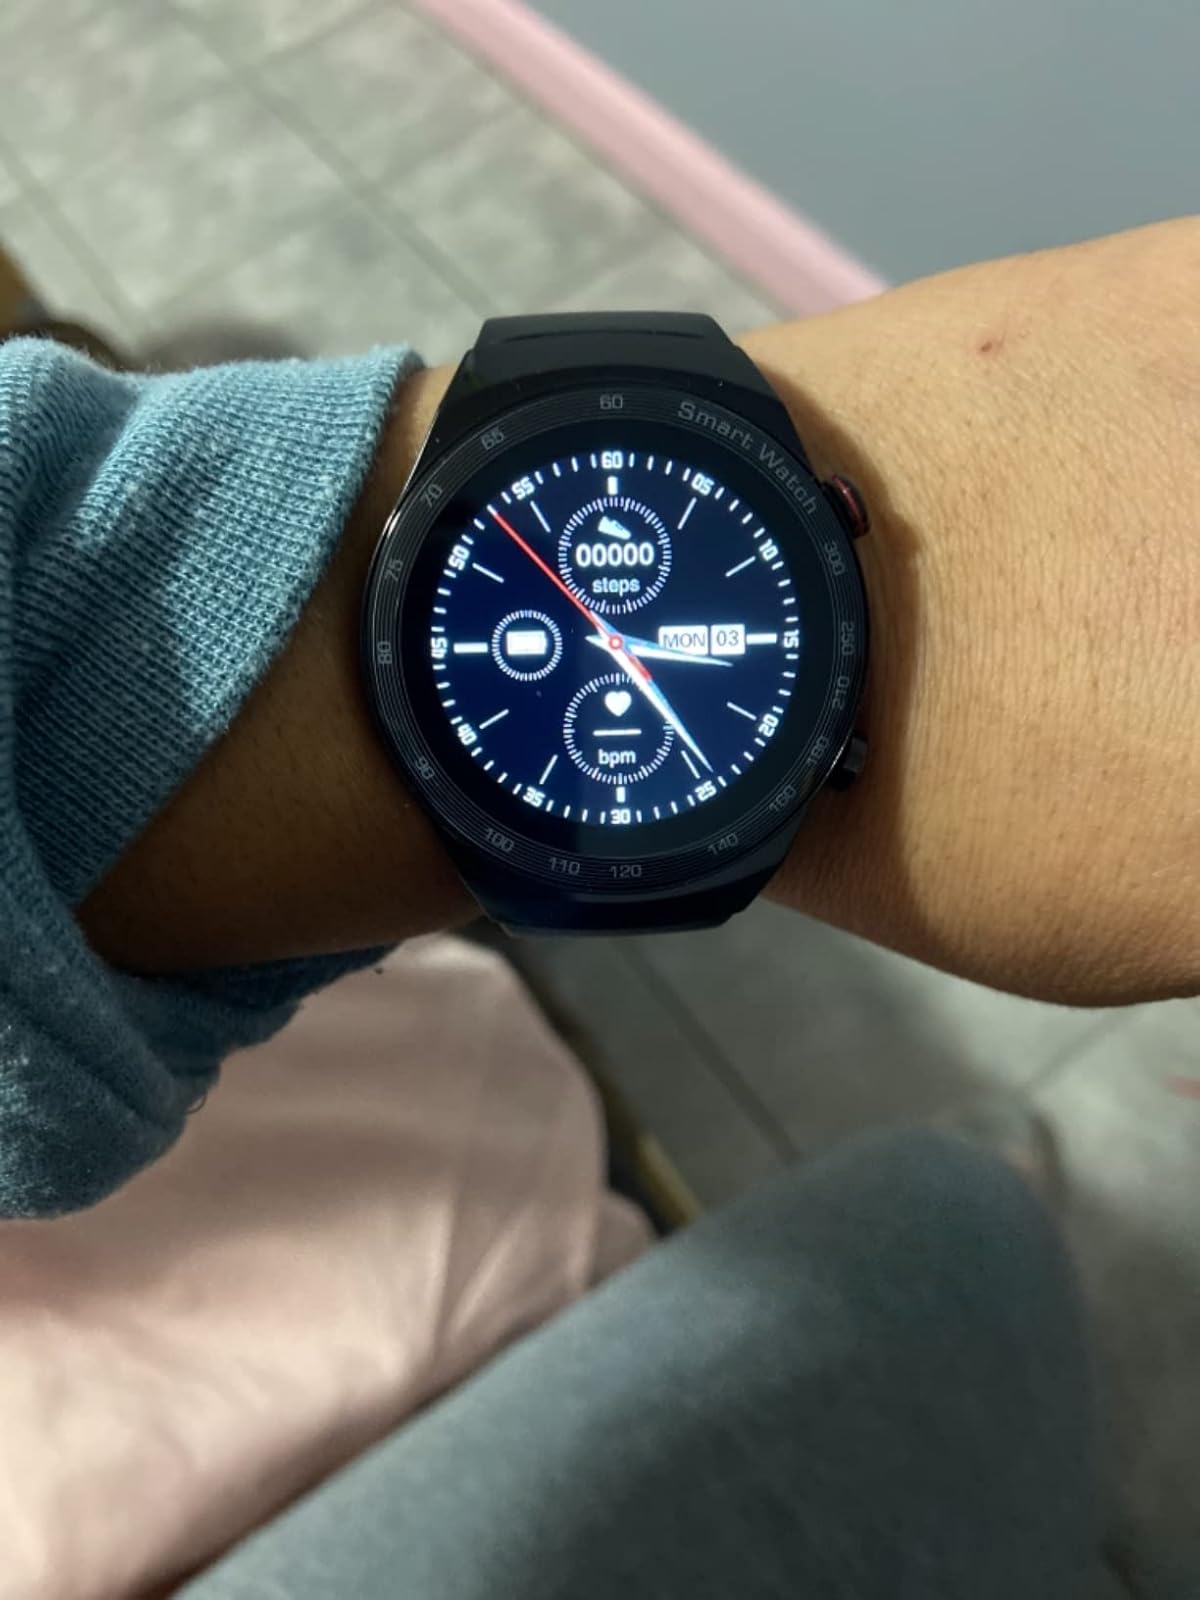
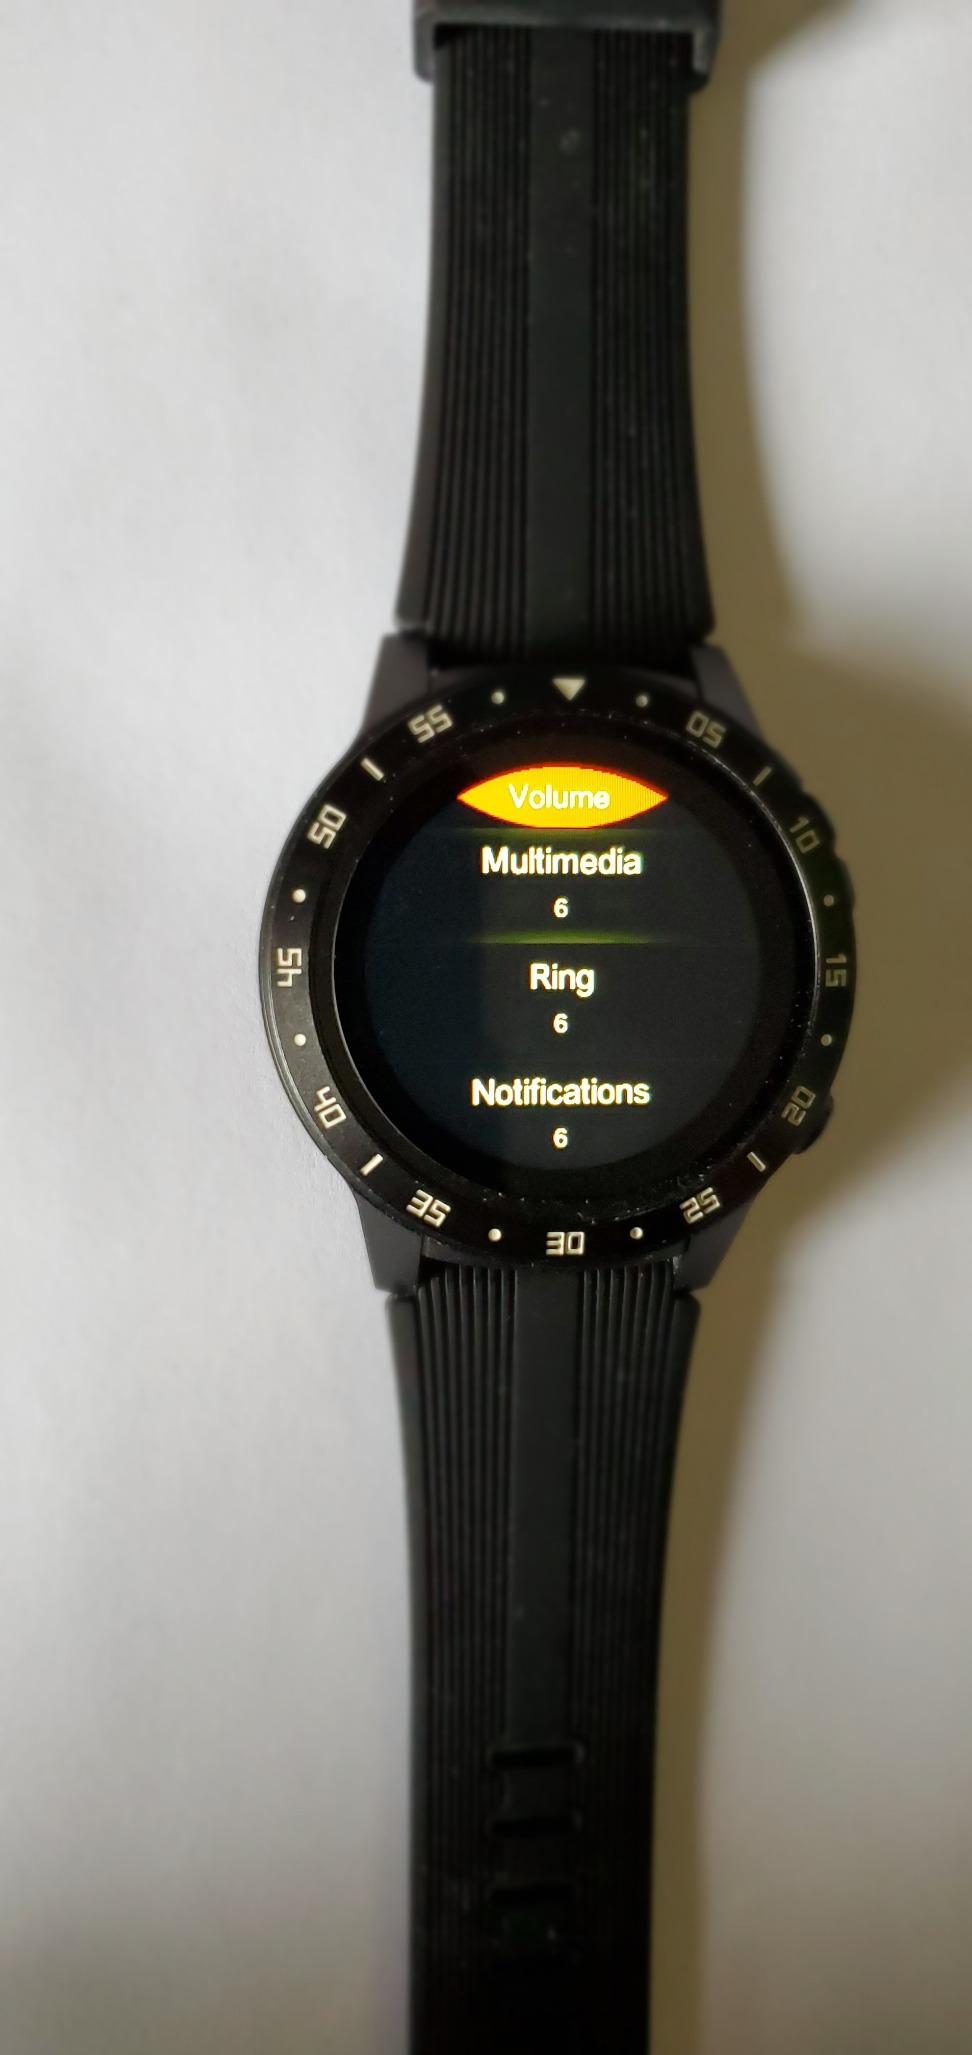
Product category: smartwatch
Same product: no